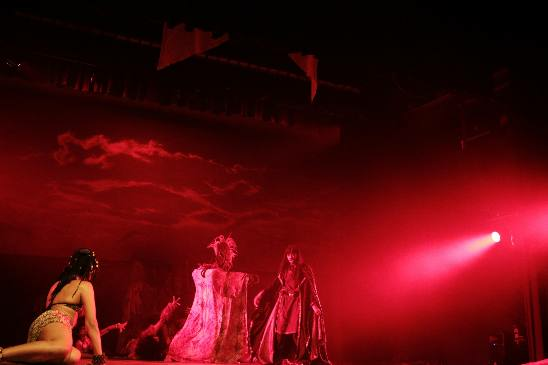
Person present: Yes